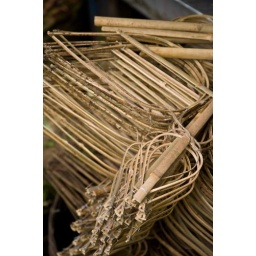
Kolkata - wholesale flower market near the Howrah bridge